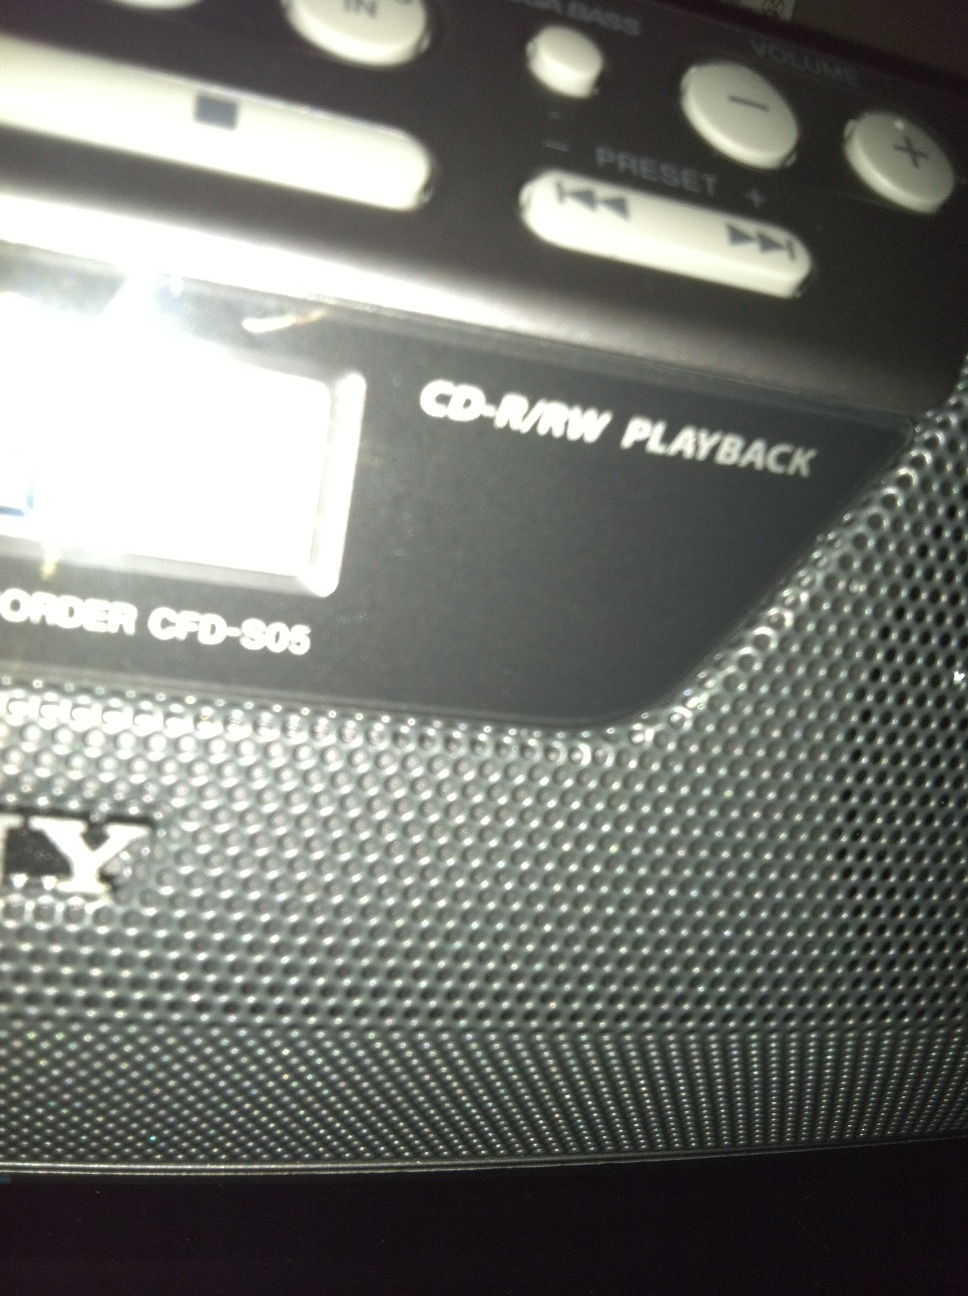Question: What kind of number is that on the frequency?
Answer: unanswerable